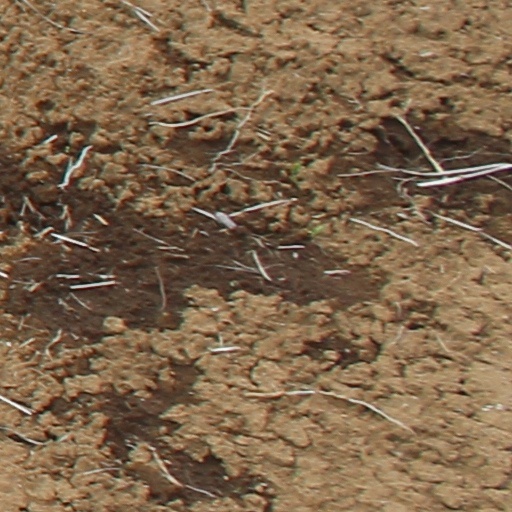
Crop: wheat